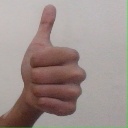
अक्षर: थ